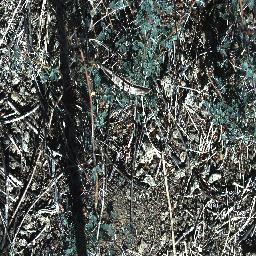
Label: prickly_acacia